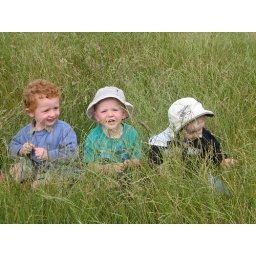
Three boys in the grass